Screaming Mimi (film)

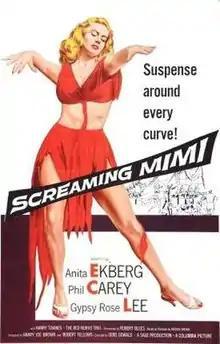
Theatrical release poster

Screaming Mimi is a 1958 American film noir directed by Gerd Oswald and starring Anita Ekberg, Philip Carey and Gypsy Rose Lee. The story originated as a 1949 novel of the same name by Fredric Brown.